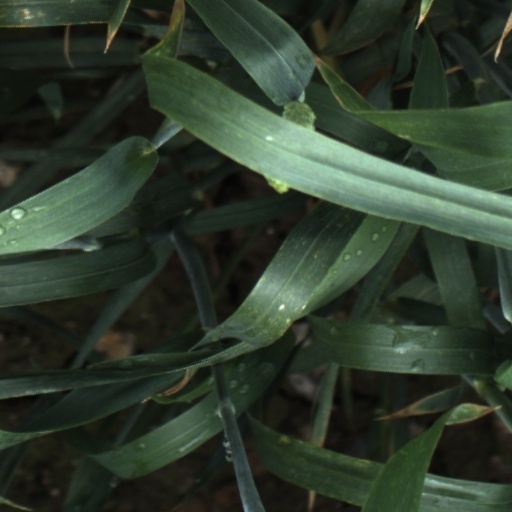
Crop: wheat